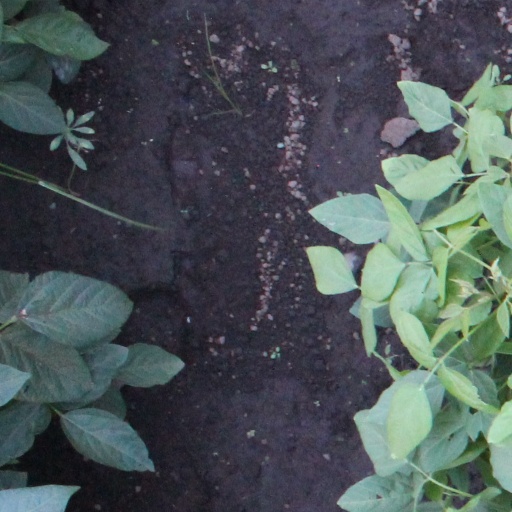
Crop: soybean